Radoslav Shandarov

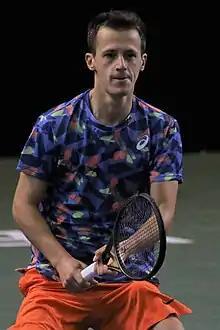

Radoslav Shandarov (Bulgarian: Радослав Шандаров) (born 11 July 1996) is a Bulgarian tennis player.